Answer in natural language. Which point is closer to the camera taking this photo, point B  or point C? Choose between the following options: B or C
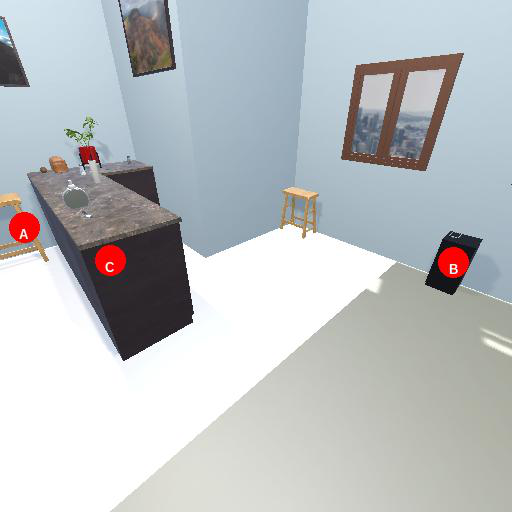
<answer>B</answer>